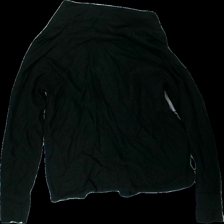
View: back
Type: Cardigan
Category: Ladies
Brand: Bläck
Colors: Black
Material: 53% viscose 47% nylone
Cut: Regular
Size: L
Season: All
Holes: Minor
Damage: hål i arm
Damage location: middle center
Price range: <50
Recommended usage: Export
Description: svart kofta, lite nopprig och hål i armen